Bridge River

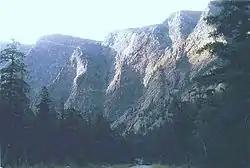
East Wall of Bridge River Canyon, near Terzaghi Dam, from Road 40

Upstream from Moha the now-dry riverbed runs through the immense gorge of the Bridge River Canyon, which lies immediately downstream from Terzaghi Dam, the principal dam of the Bridge River Power Project. Terzaghi Dam forms Carpenter Lake, the longest and largest of the power project's reservoirs at about 40 kilometres. Just upstream from Gold Bridge, which is at the upper end of Carpenter Lake, is Lajoie Dam, which forms Downton Lake.